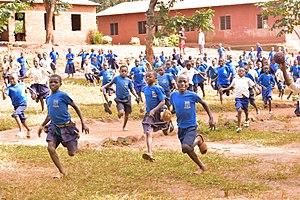
Les vacances scolaires sont les périodes durant lesquelles les établissements scolaires sont fermés, à l'exception des périodes hebdomadaires comme les week-ends. Les dates et les durées de ces périodes varient considérablement à travers le monde.